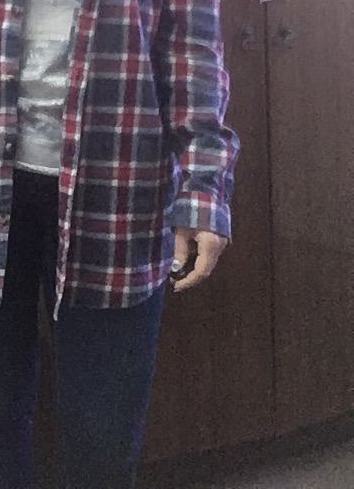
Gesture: no_gesture